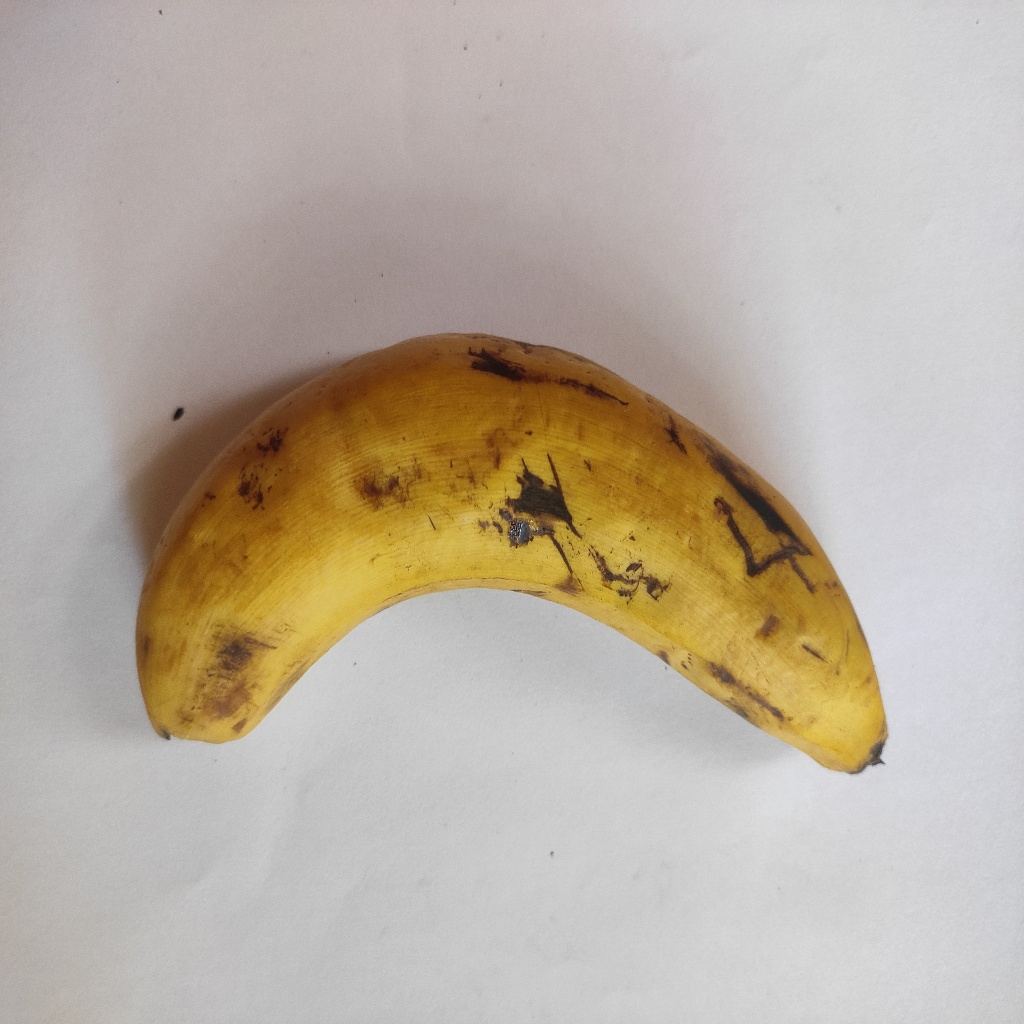
Crop: banana
Quality class: Class_A